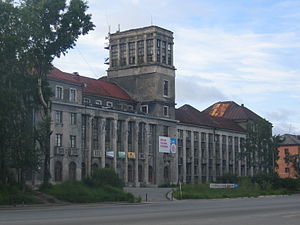
Medvezjegorsk / Galleri
Medvezjegorsk er en by i Republikken Karelija i Den Russiske Føderation. Medvezjegorsk ligger ved Murmansk-jernbanen, ved nordenden af Onega. Hvidehavskanalen passerer forbi byen, der ligger 80 meter over havets overflade. Medvezjegorsk har 14.340 indbyggere.